Arrow (missile family)

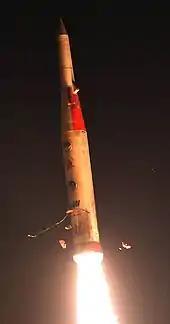
Arrow 2 launch in August 2020.

By April 2011, IMDO launched the initial definition of a new Block-5 upgrade to the complete Arrow system that will merge the lower-tier Arrow 2 and exoatmospheric Arrow 3 into a single national missile defense system. According to Arieh Herzog, the planned block-5 will include new ground- and airborne sensors, a command and control system, and a new target missile – the Silver Sparrow – to simulate potentially nuclear-capable delivery vehicles developed by Iran. According to the U.S. Missile Defense Agency, block-5 is expected to be able to deal with "more stressing regional threats" by increasing total defended area by some 50 percent.